Seventh Angel

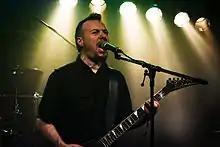
Frontman Ian Arkley in 2012

In 2005, a compilation album titled "Heed the Warning: Live & Demo Recordings" was released by Bombworks Records, containing Seventh Angel's demo of the same name as well as live recordings of songs from the band's studio albums. On 23 May 2008, Seventh Angel announced they were reforming. They also announced the release of a new album. The band had written half the song material for their new album, according to the press release. The re-issue of "Lament for the Weary" includes a newly recorded bonus track titled "The Turning Tide". The song features similar thrash/doom style the band is known for, albeit with death growl vocals as opposed to the previous thrash shouting. In late 2008, the band performed concerts in Brainstorm festival, Netherlands and Nordic Fest, Norway. In March 2009, Blabbermouth.net reported that the band would enter studio The Priory in Birmingham with Greg Chandler of Esoteric to record their new album. The cover art was provided by Matt Vickerstaff of Darkwave Art. It was also announced that the band had signed with Bombworks Records to release the album. As reported via their Myspace, during 19–23 March the band recorded the album, entitled "The Dust of Years", which was released on 24 June 2009.